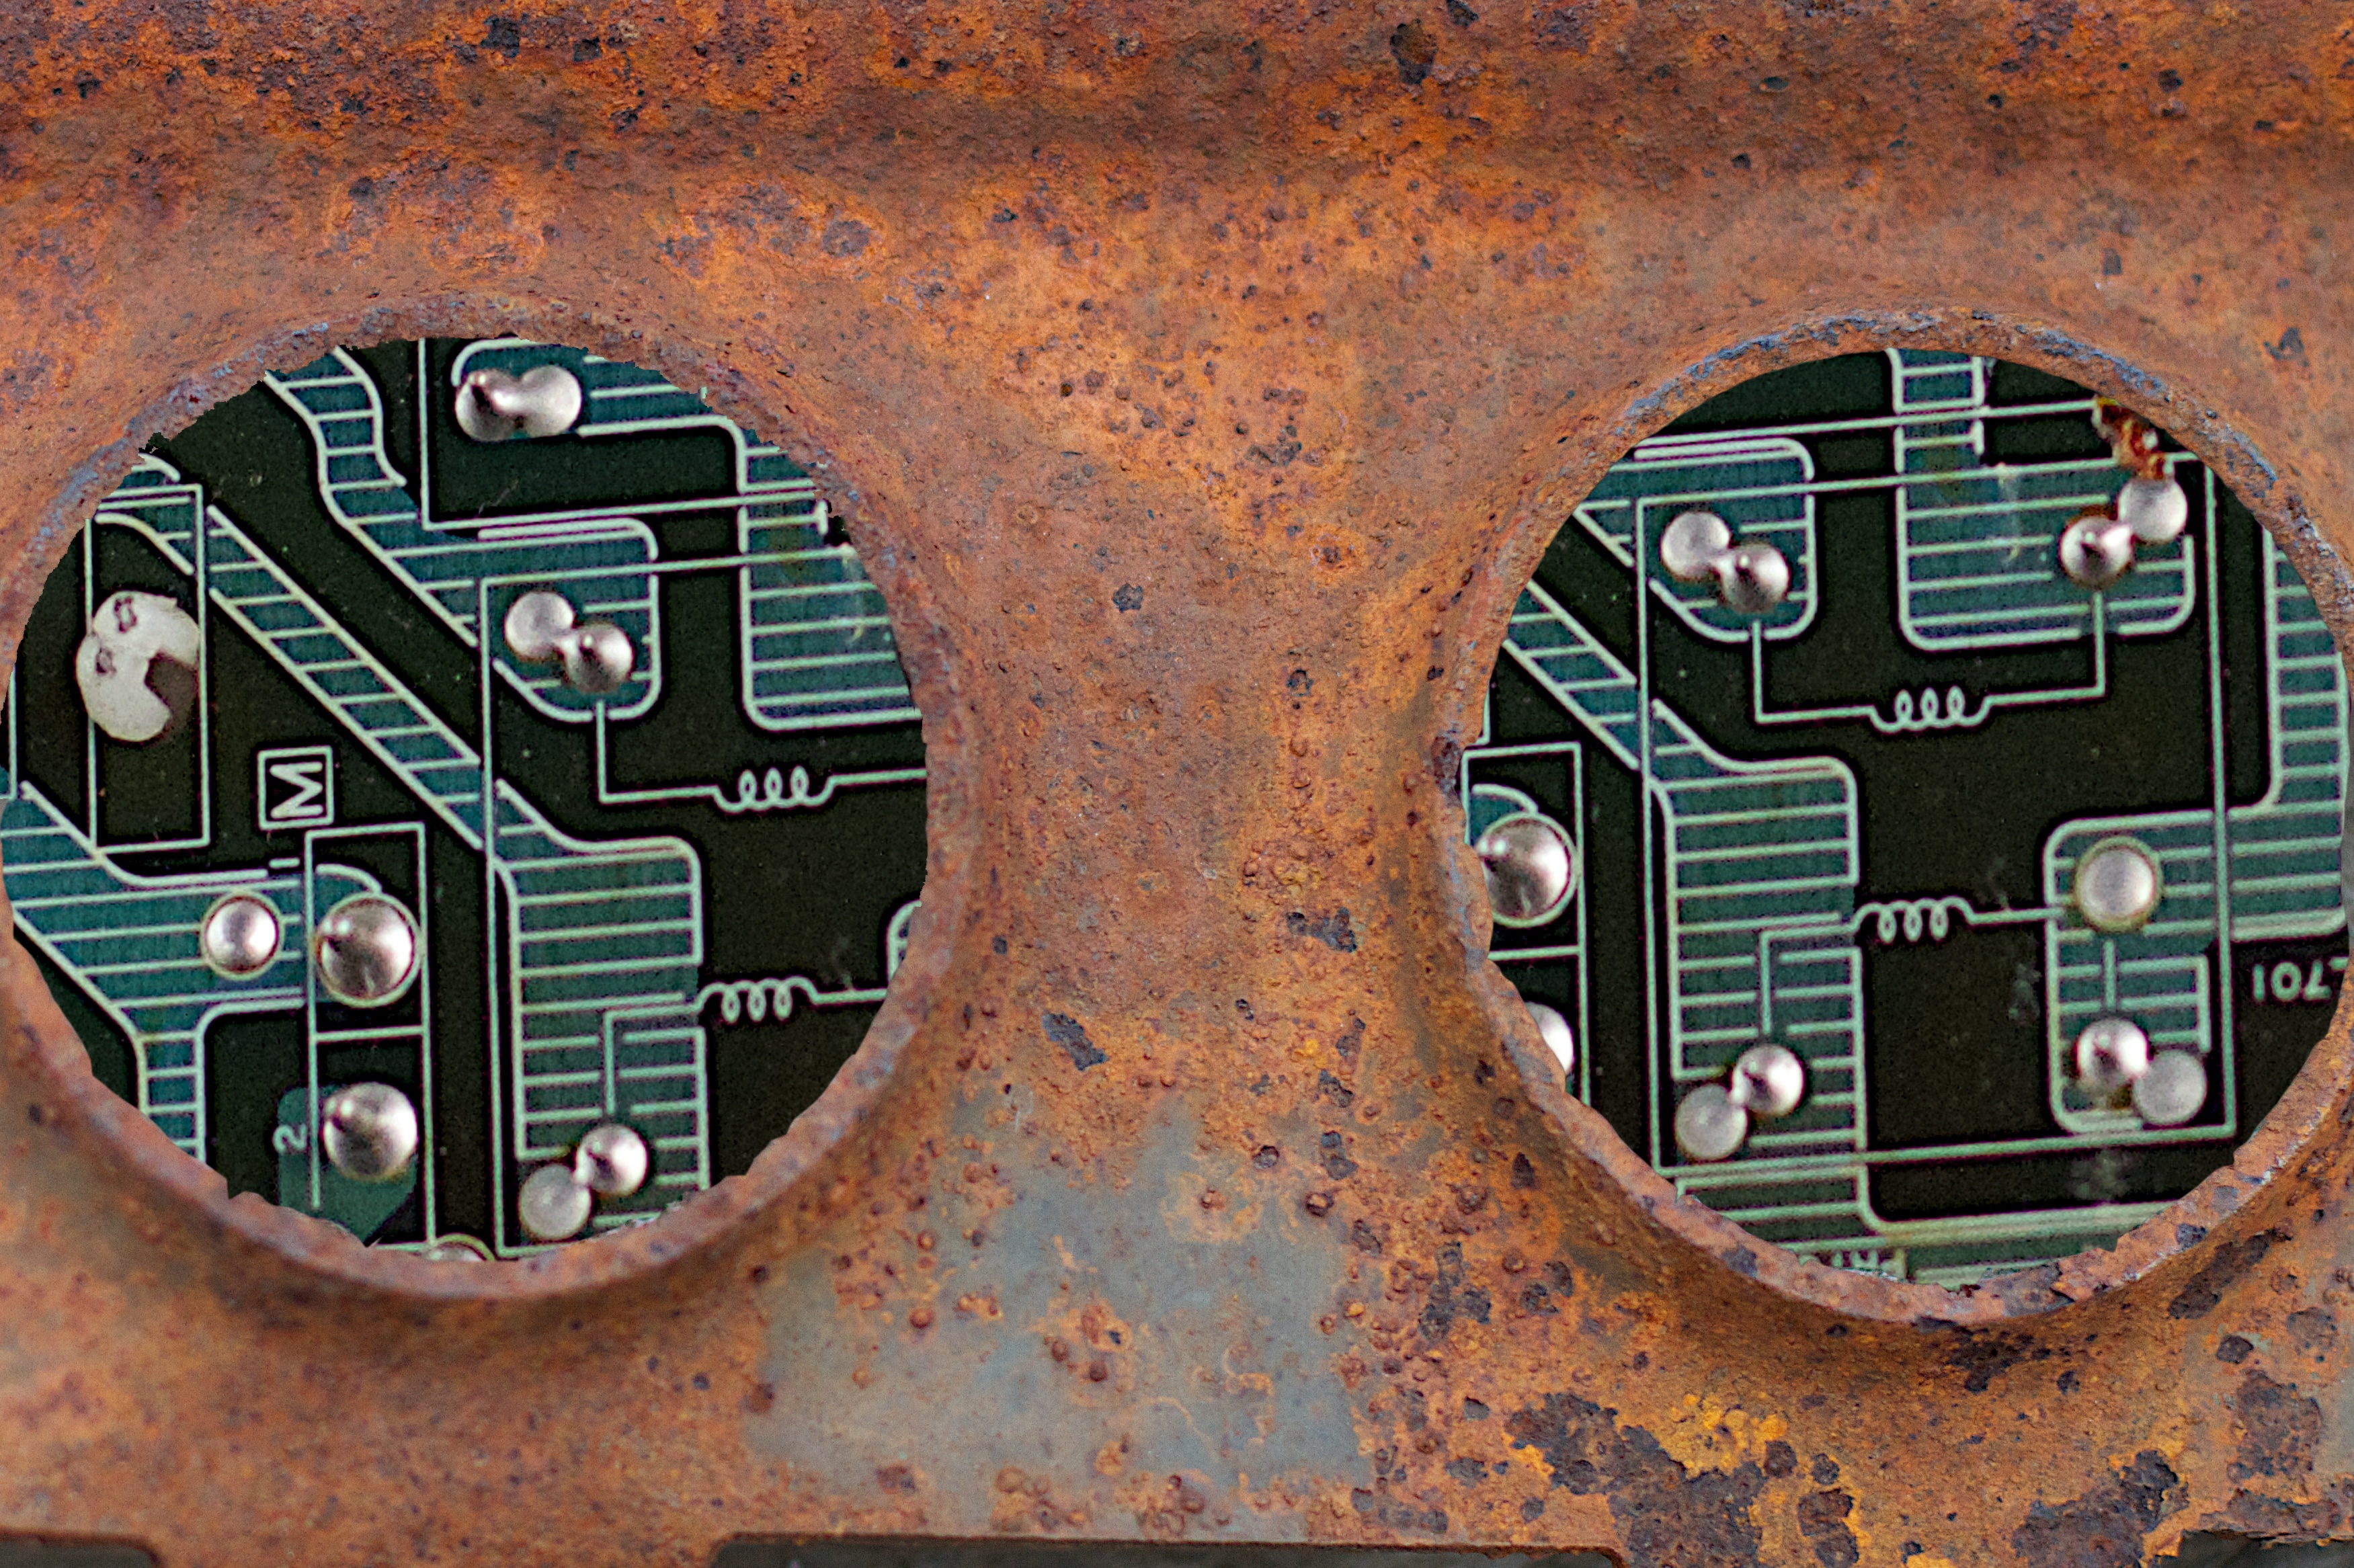
number, dailycreate, tdc639, personal computer hardware